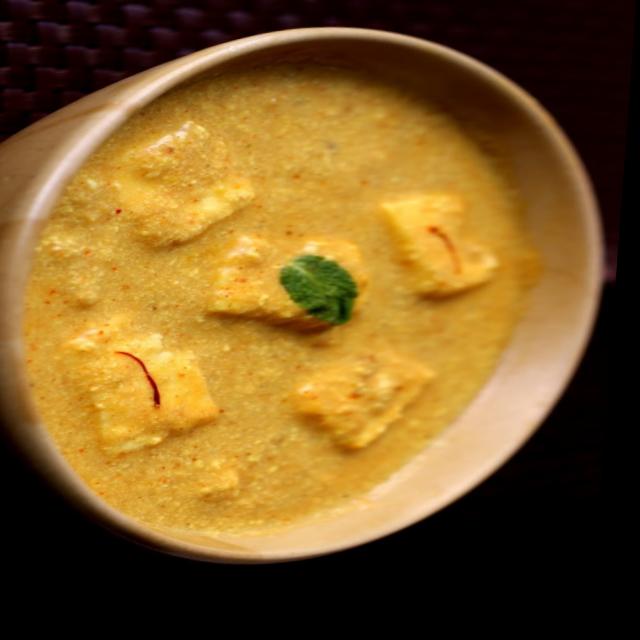
Dish: shahi_paneer